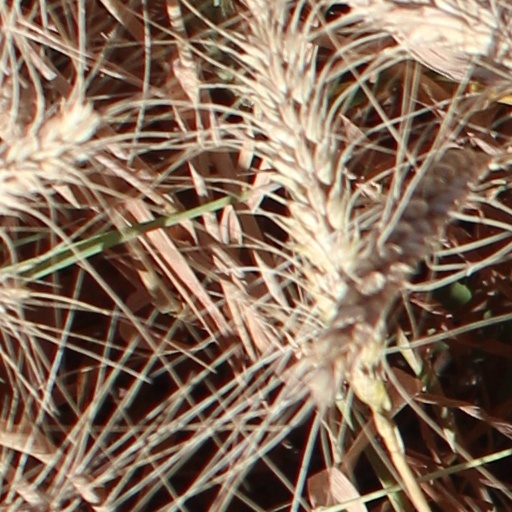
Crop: wheat